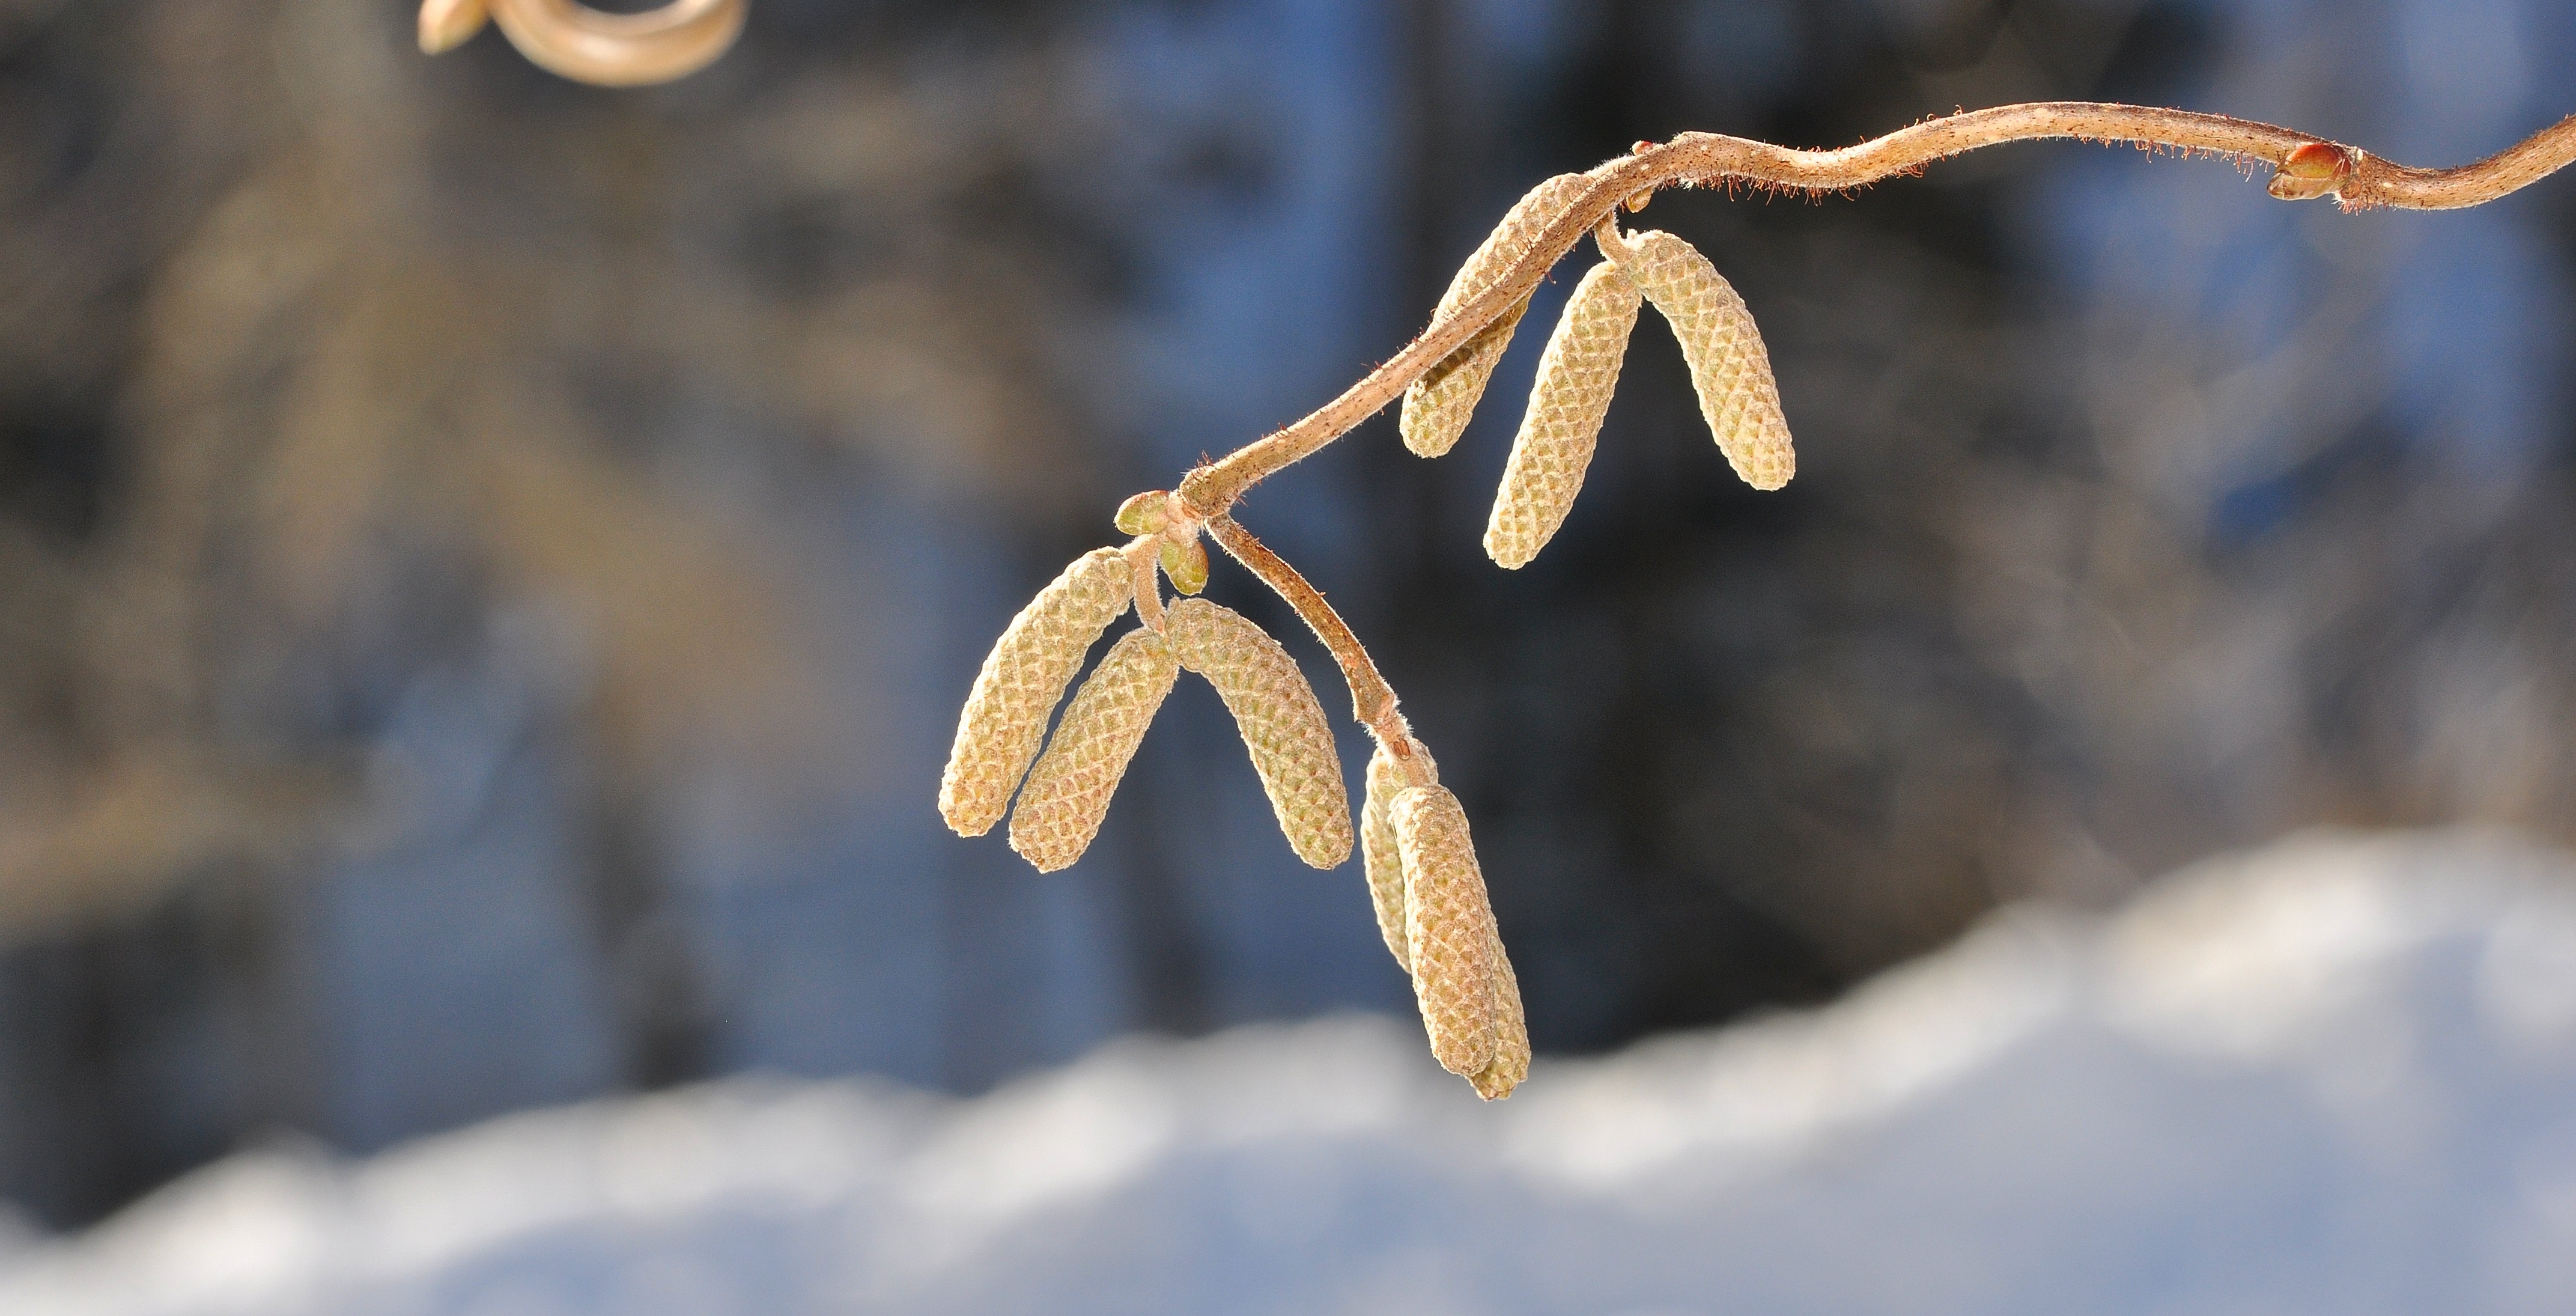
tree, nature, branch, snow, winter, plant, leaf, flower, frost, spring, autumn, close, flora, season, twig, close up, macro photography, kahl, plant stem, corkscrew hazel